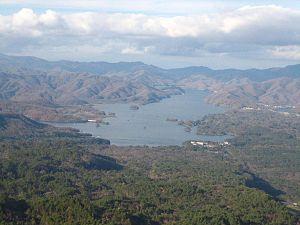
Le lac Hibara se trouve dans le district de Yama, dans la préfecture de Fukushima, au Japon. Il fait partie du parc national de Bandai-Asahi et c'est le plus grand des lacs du plateau de Bandai-kōgen.